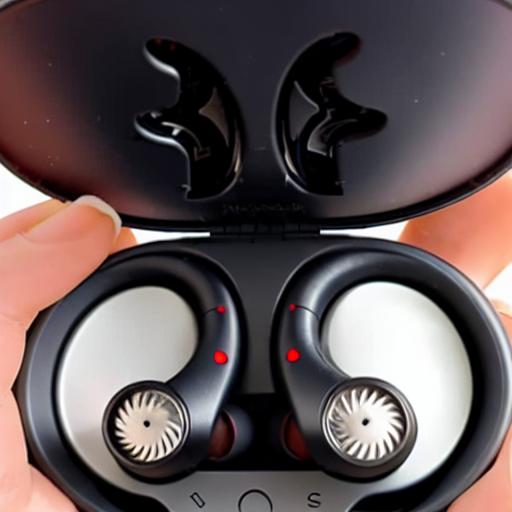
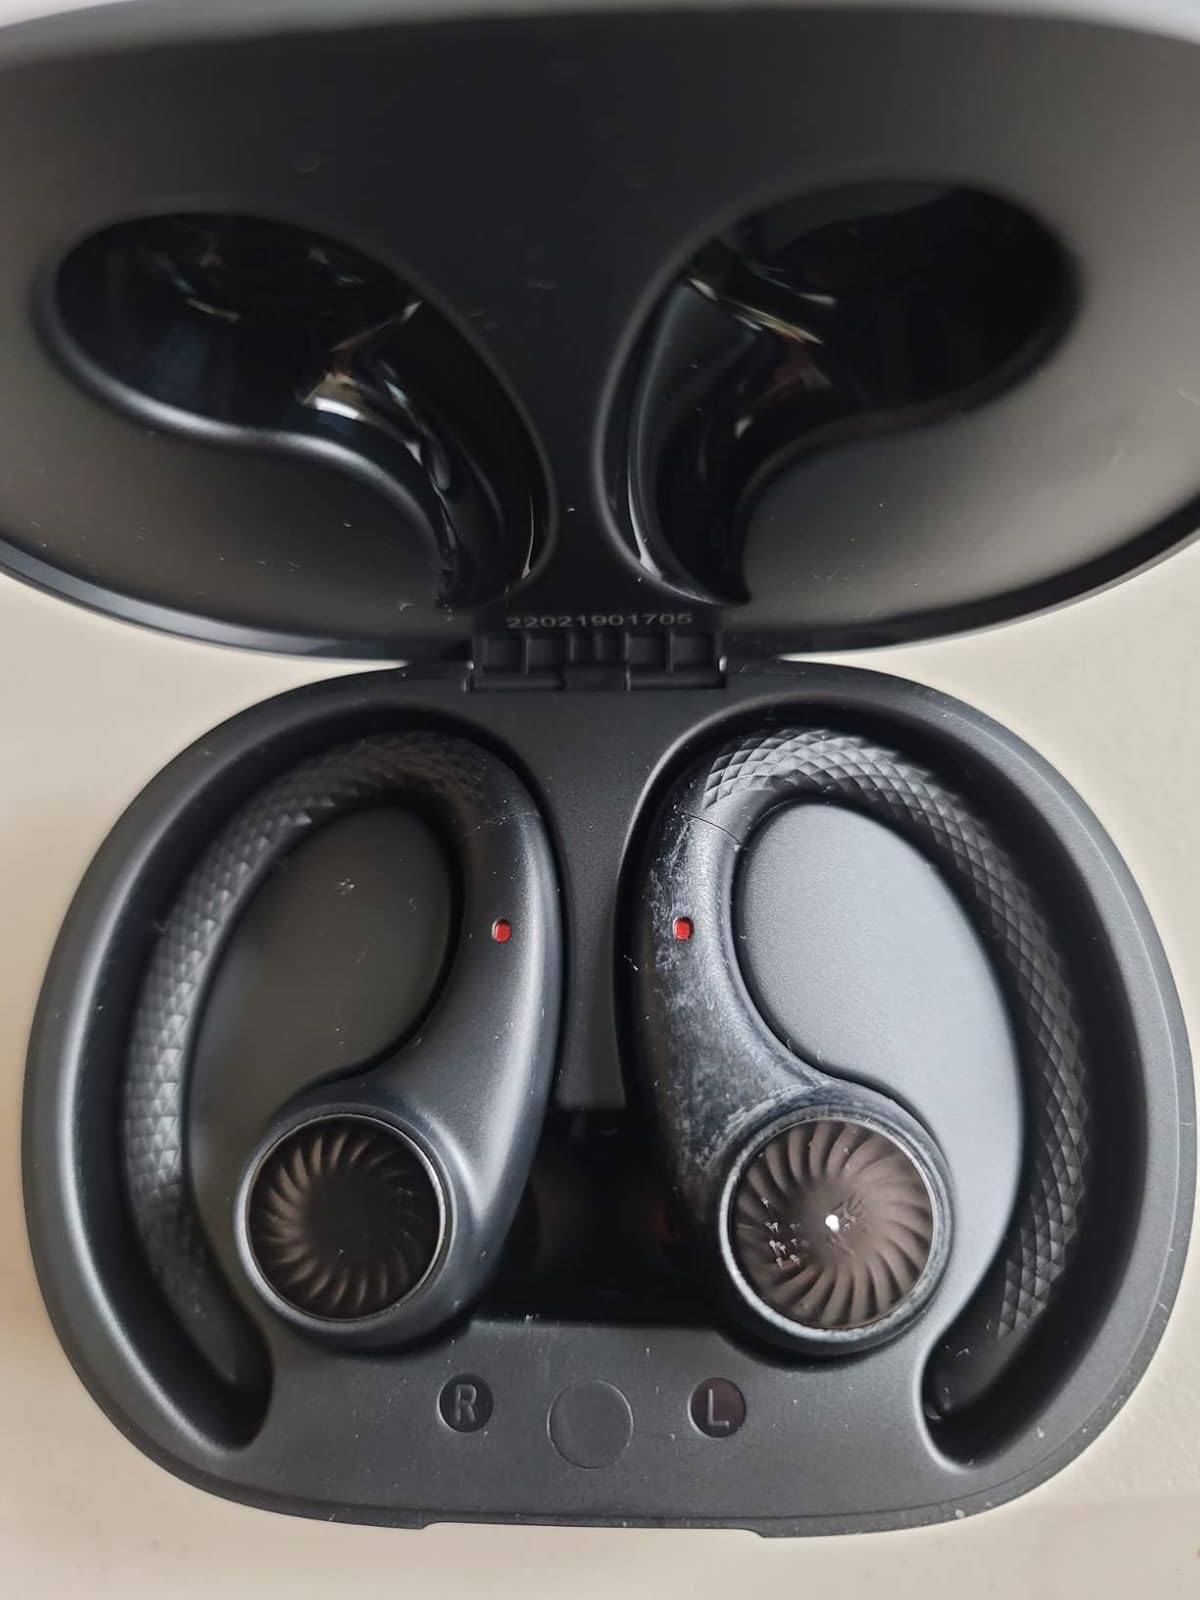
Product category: earbuds
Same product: no